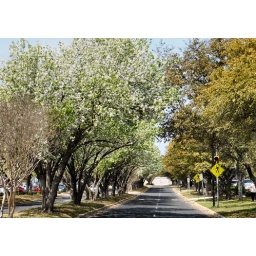
Two rows of trees lining a one-way street in South Austin. Signs of spring at last.